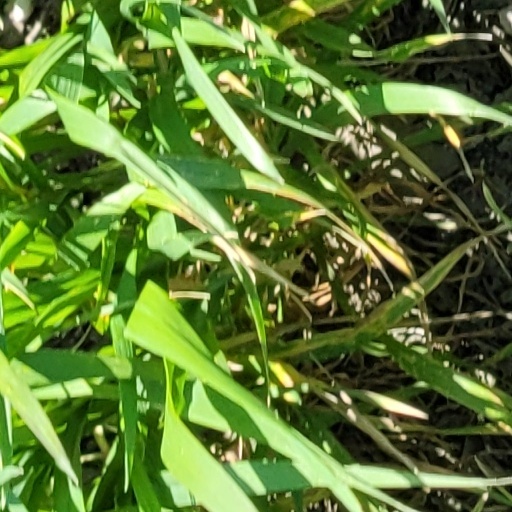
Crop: wheat